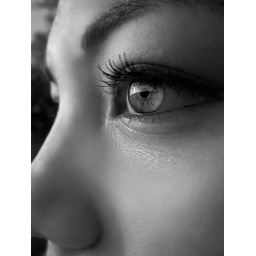
Ashly Close-up in black and white